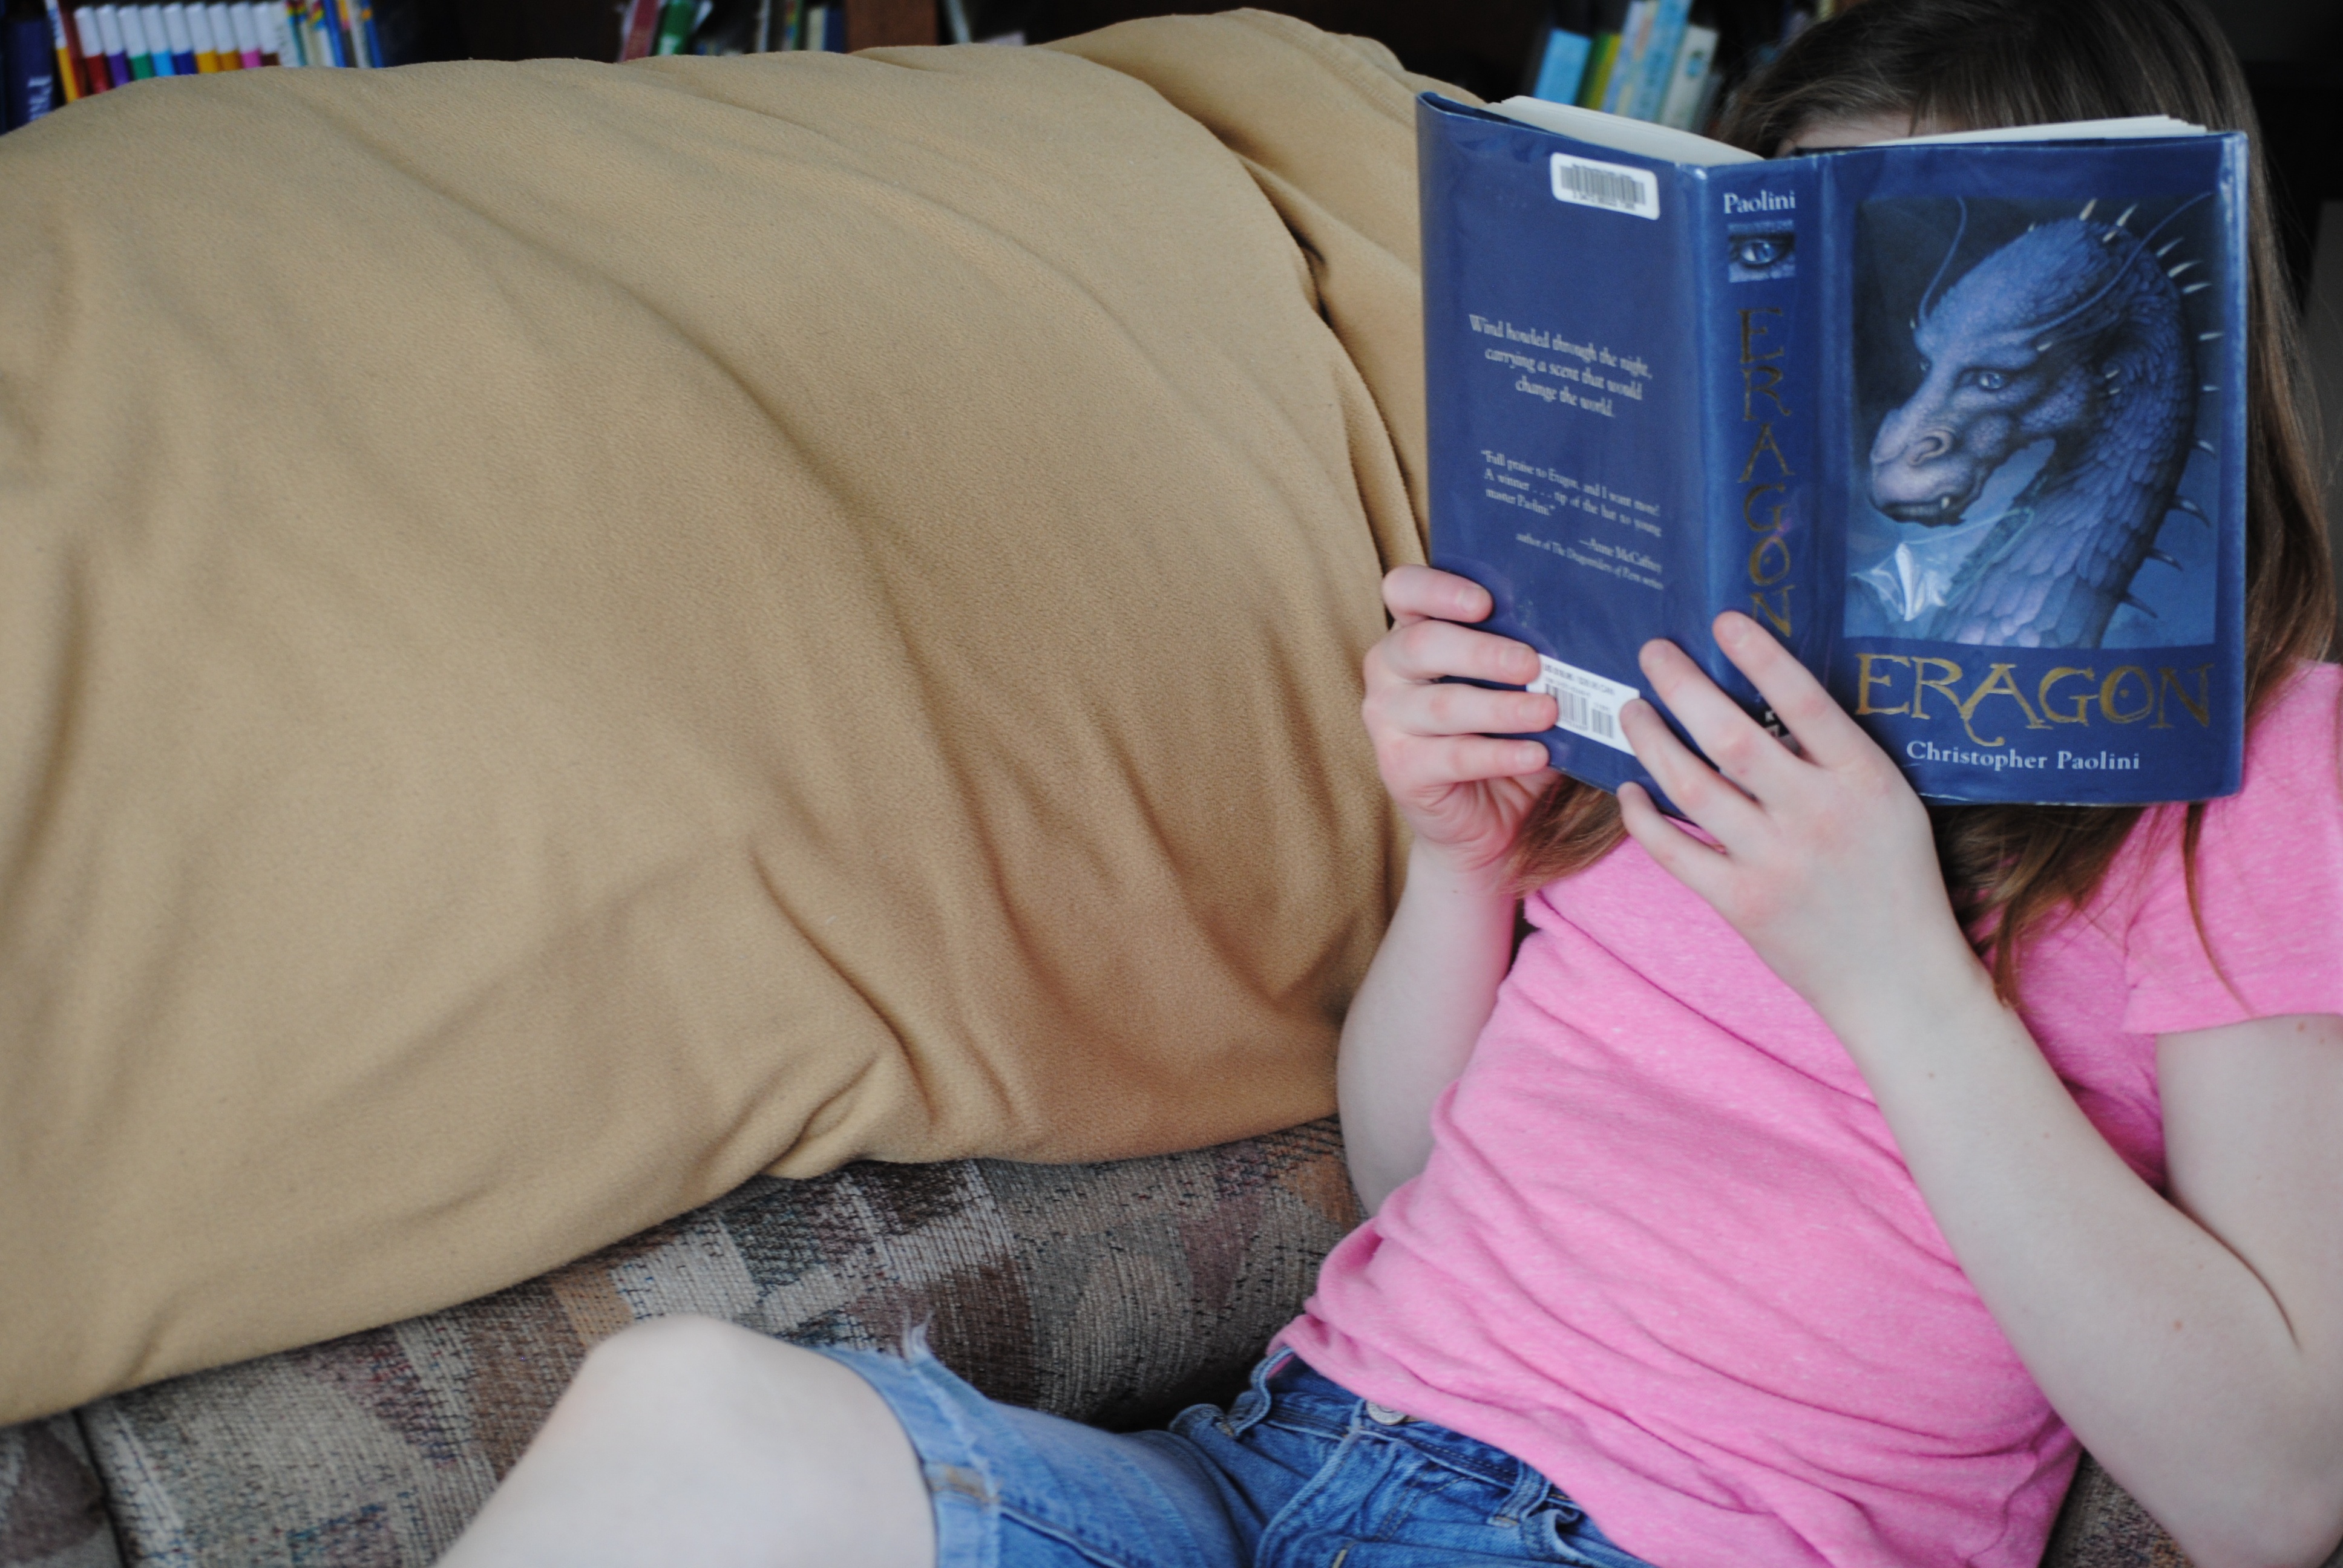
hand, book, read, person, people, girl, woman, white, kid, home, cute, reading, female, leg, portrait, young, sitting, student, child, lifestyle, leisure, childhood, smiling, smile, education, sleep, fun, one, literature, study, library, happy, glasses, little, school, learn, studying, learning, smart, knowledge, interaction